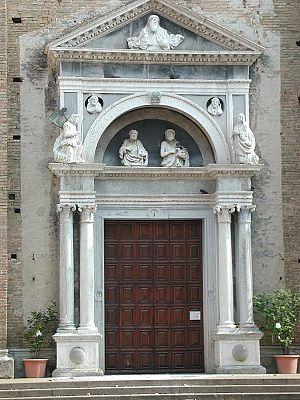
Gasparo Cairano, aussi appelé Gasparo da Cairano, de Cayrano, da Milano, Coirano est un sculpteur italien.